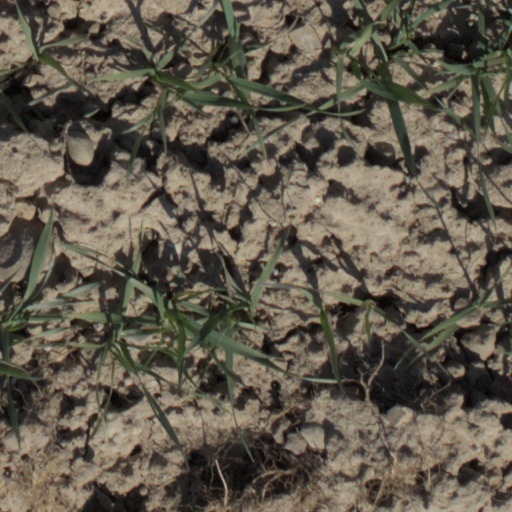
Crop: wheat